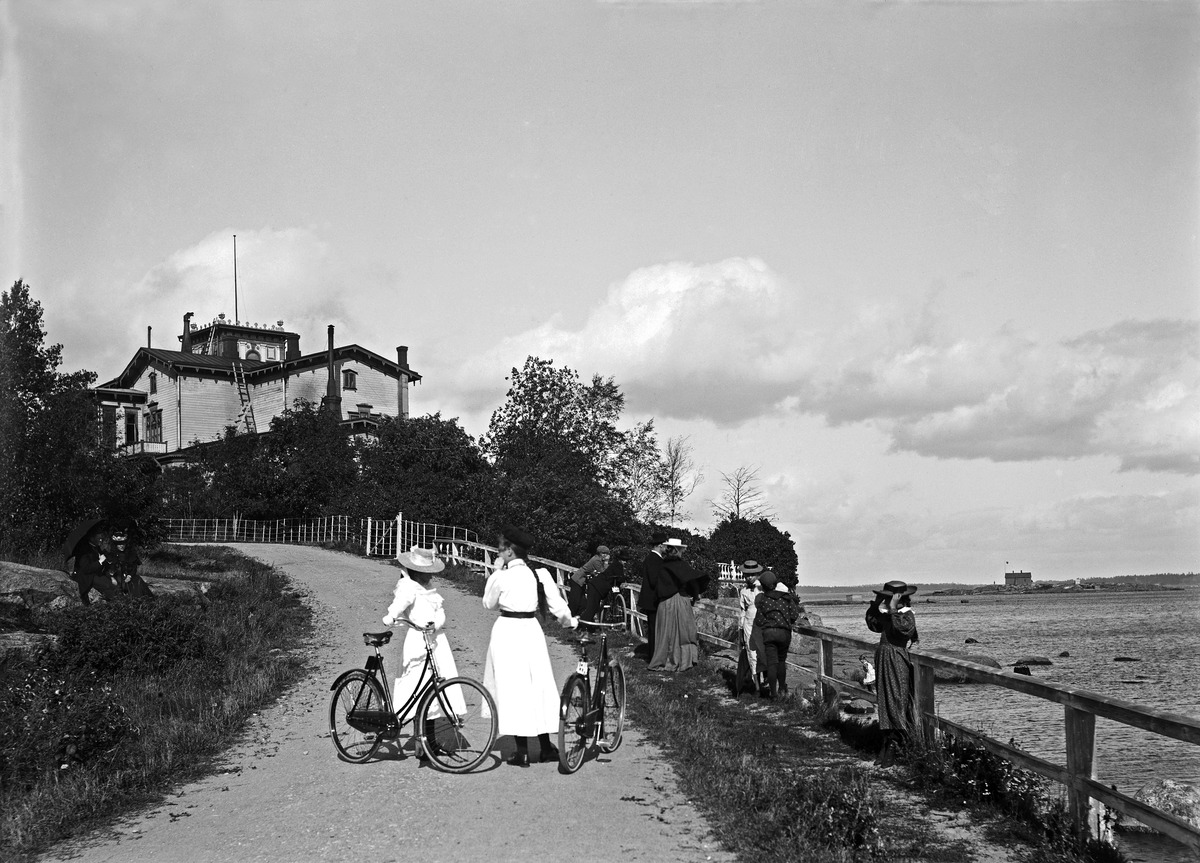
Polkupyöräilijöitä ja jalankulkijoita Itäisellä Puistotiellä Kaivopuistossa
sisällön kuvaus: Polkupyöräilijöitä ja jalankulkijoita Itäisellä Puistotiellä Kaivopuistossa.Taustalla näkyvä huvila on Itäinen Kaivopuisto 9 (= Itäinen Puistotie 16). mustavalkoinen
Kuvaaja: Maconi, Alexander Eugén, valokuvaaja
Ajankohta: kuvausaika 1896 - 1906
Paikka: Suomi, Uusimaa, Helsinki, Kaivopuisto Helsinki, Itäinen Puistotie
Aiheet: pyöräily, polkupyörät, ranta-alueet, lapset tytöt, huvilat, aidat